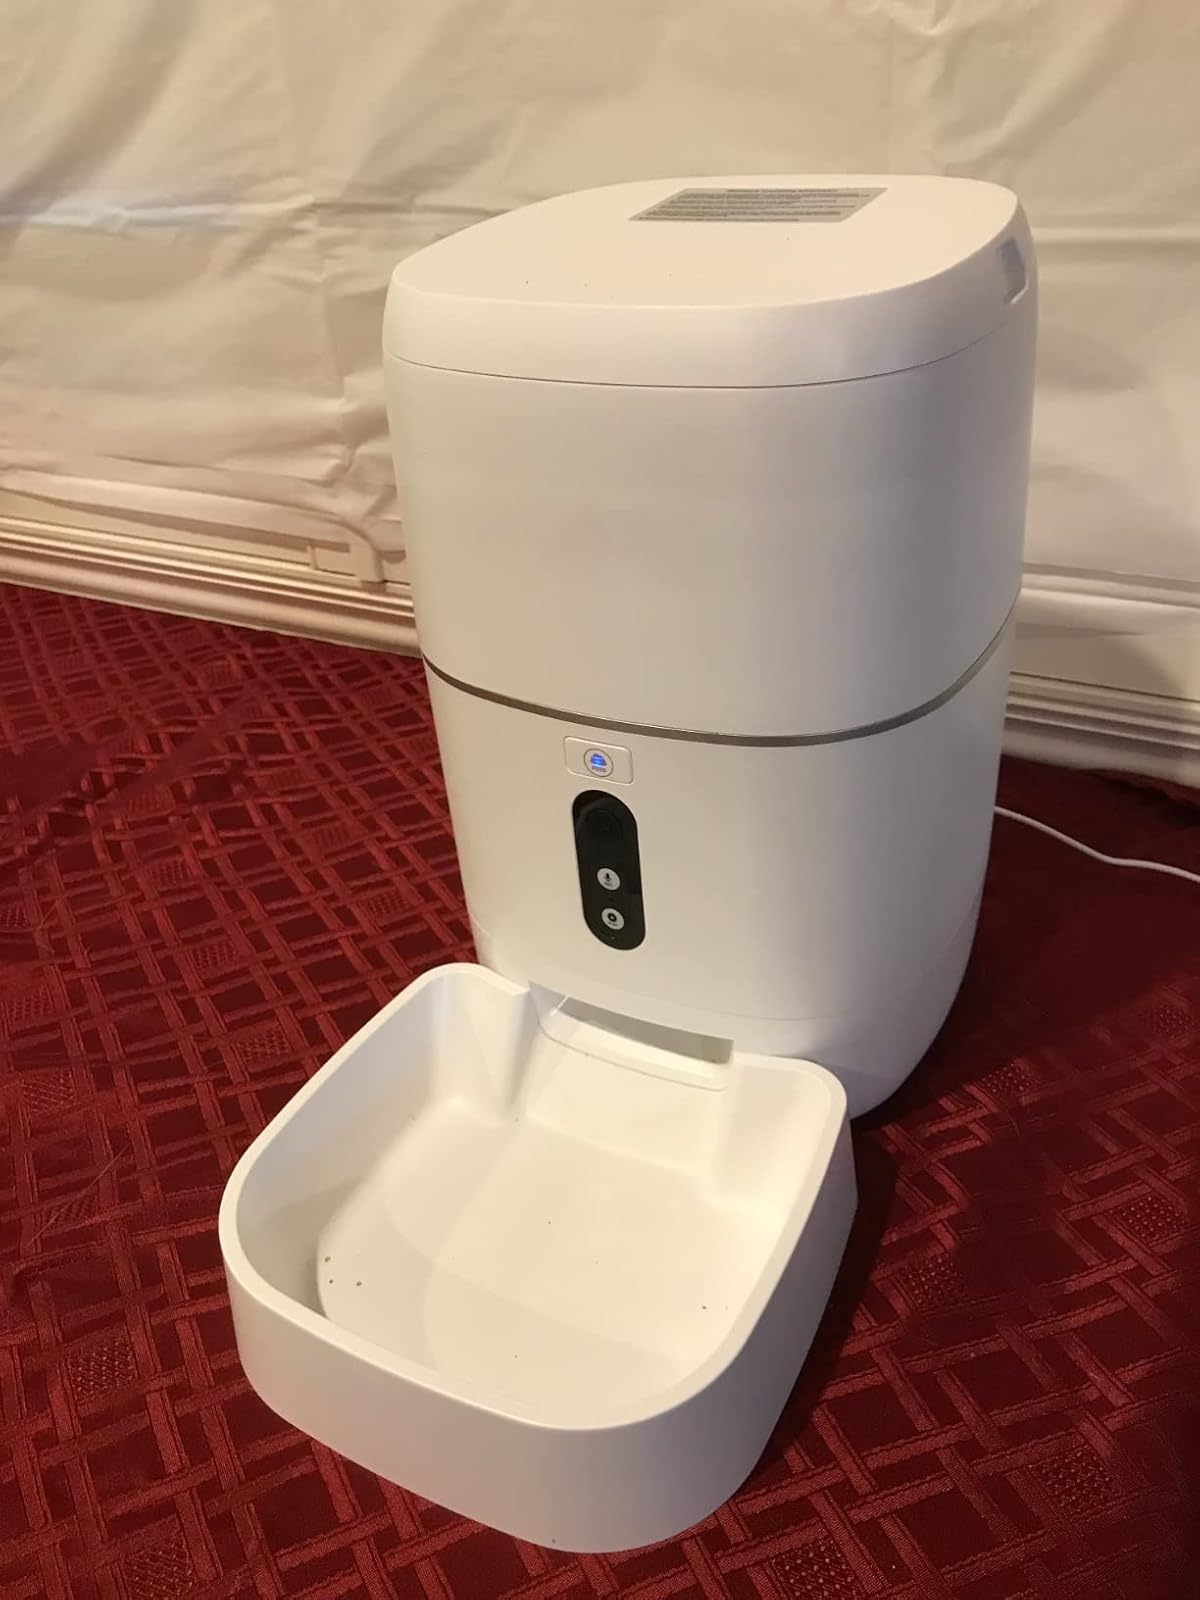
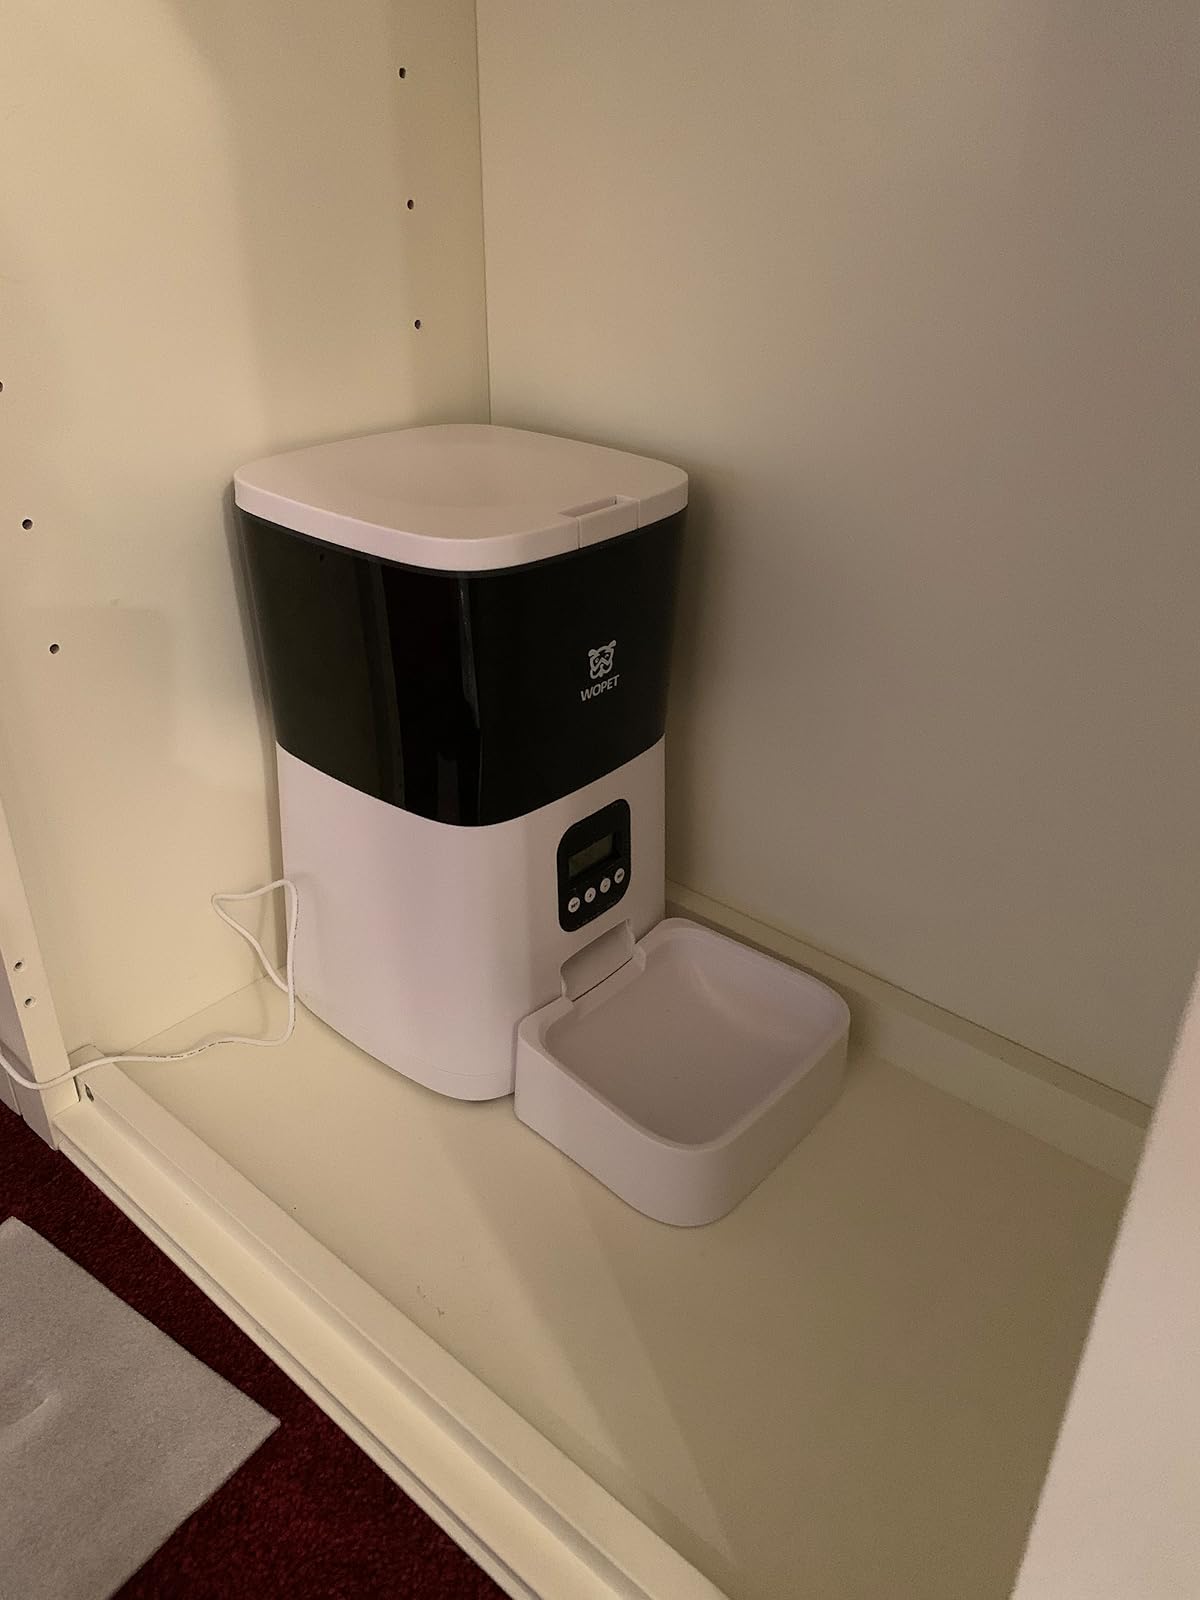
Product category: items_feeder
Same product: no